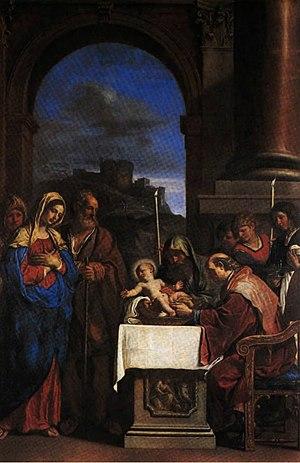
Cet article répertorie les peintres majeurs et le nombre de leurs peintures faisant partie de la collection de peintures du musée des Beaux-Arts de Lyon, qui est exposée dans les trente-cinq salles du département des peintures du musée. Plus de sept cents peintures, sur les près de deux mille que possède le musée, sont exposées en permanence. Répondant à la visée encyclopédique du musée des Beaux-Arts de Lyon, ces peintures couvrent une large période allant du XIVᵉ siècle à nos jours et illustrent la plupart des courants picturaux européens, offrant un bon panorama de la peinture en Europe à travers les âges. Les artistes sont regroupés par écoles ou nationalités.